Zygiella x-notata

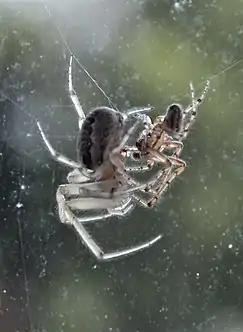

Premoult females are a vital resource in the reproductive success of male "Zygiella x-notata". Prior to copulation, male spiders try to guard a female before her final moult, when she becomes sexually receptive. By guarding the female, a male expects to be his guarded female's first copulation after becoming sexually receptive. This provides a significant reproductive benefit to the male, as mate guarding tends to lead to reproductive success.